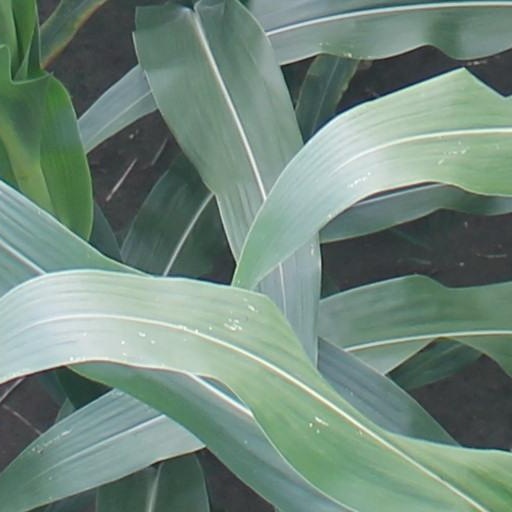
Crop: maize; corn